The Kings' Crusade

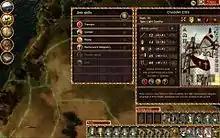

The player's aim in the campaign is to conquer the Middle East and merge it under his reign. By winning the battles, and taking certain political decisions, the player must lead Richard the Lionheart and his army to victory, over their enemies.